Virion

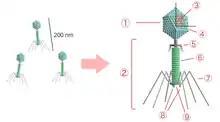
Tailed bacteriophage structure: (1) head, (2) tail, (3) DNA, (4) capsid, (5) collar, (6) sheath, (7) tail fibres, (8) spikes, (9) base plate

Since the genome of viruses is relatively simple, the capsid architecture relies on repetition of simple structures, similar to the faces of a polyhedron. Each face in turn is formed by a repetition of simpler sub-units, with the amount of repetitions called a triangulation number (T). Similar capsid structures can be used by many different types of viruses.